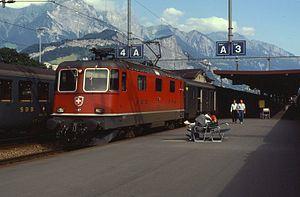
La gare de Sargans est une gare ferroviaire suisse des lignes de Sargans à Ziegelbrücke, de Sargans à Rorschach et de Sargans à Coire. Elle est située à proximité du centre de la ville de Sargans, circonscription électorale de Sarganserland dans le canton de Saint-Gall.